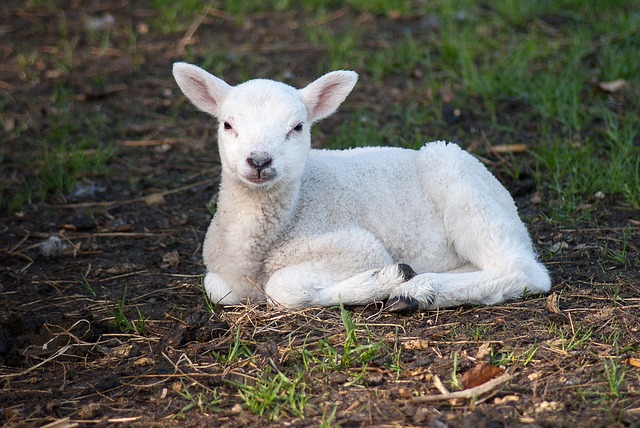
Label: sheep